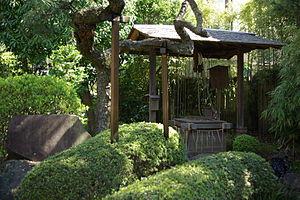
Le Kamei-in est un temple bouddhiste de l'école Nichiren situé dans la ville de Ichikawa, préfecture de Chiba au Japon. Il est surtout connu pour son puits Mama.